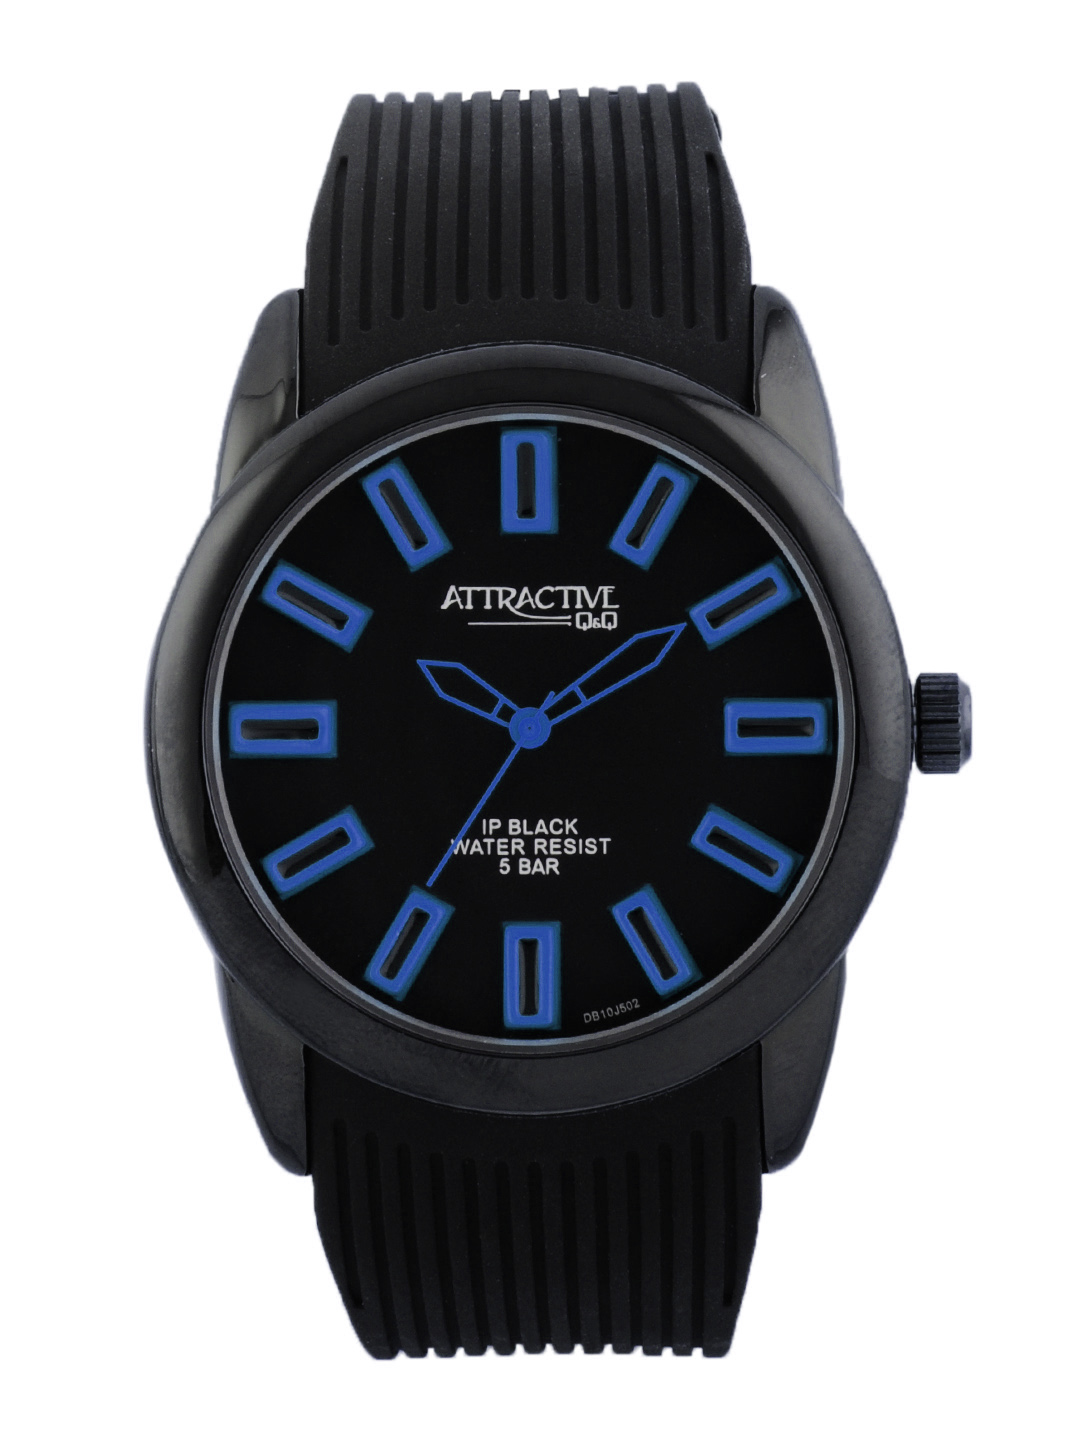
Q&Q Men Black Dial Watch
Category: Accessories / Watches / Watches
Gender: Men
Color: Black
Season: Winter 2016
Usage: Casual